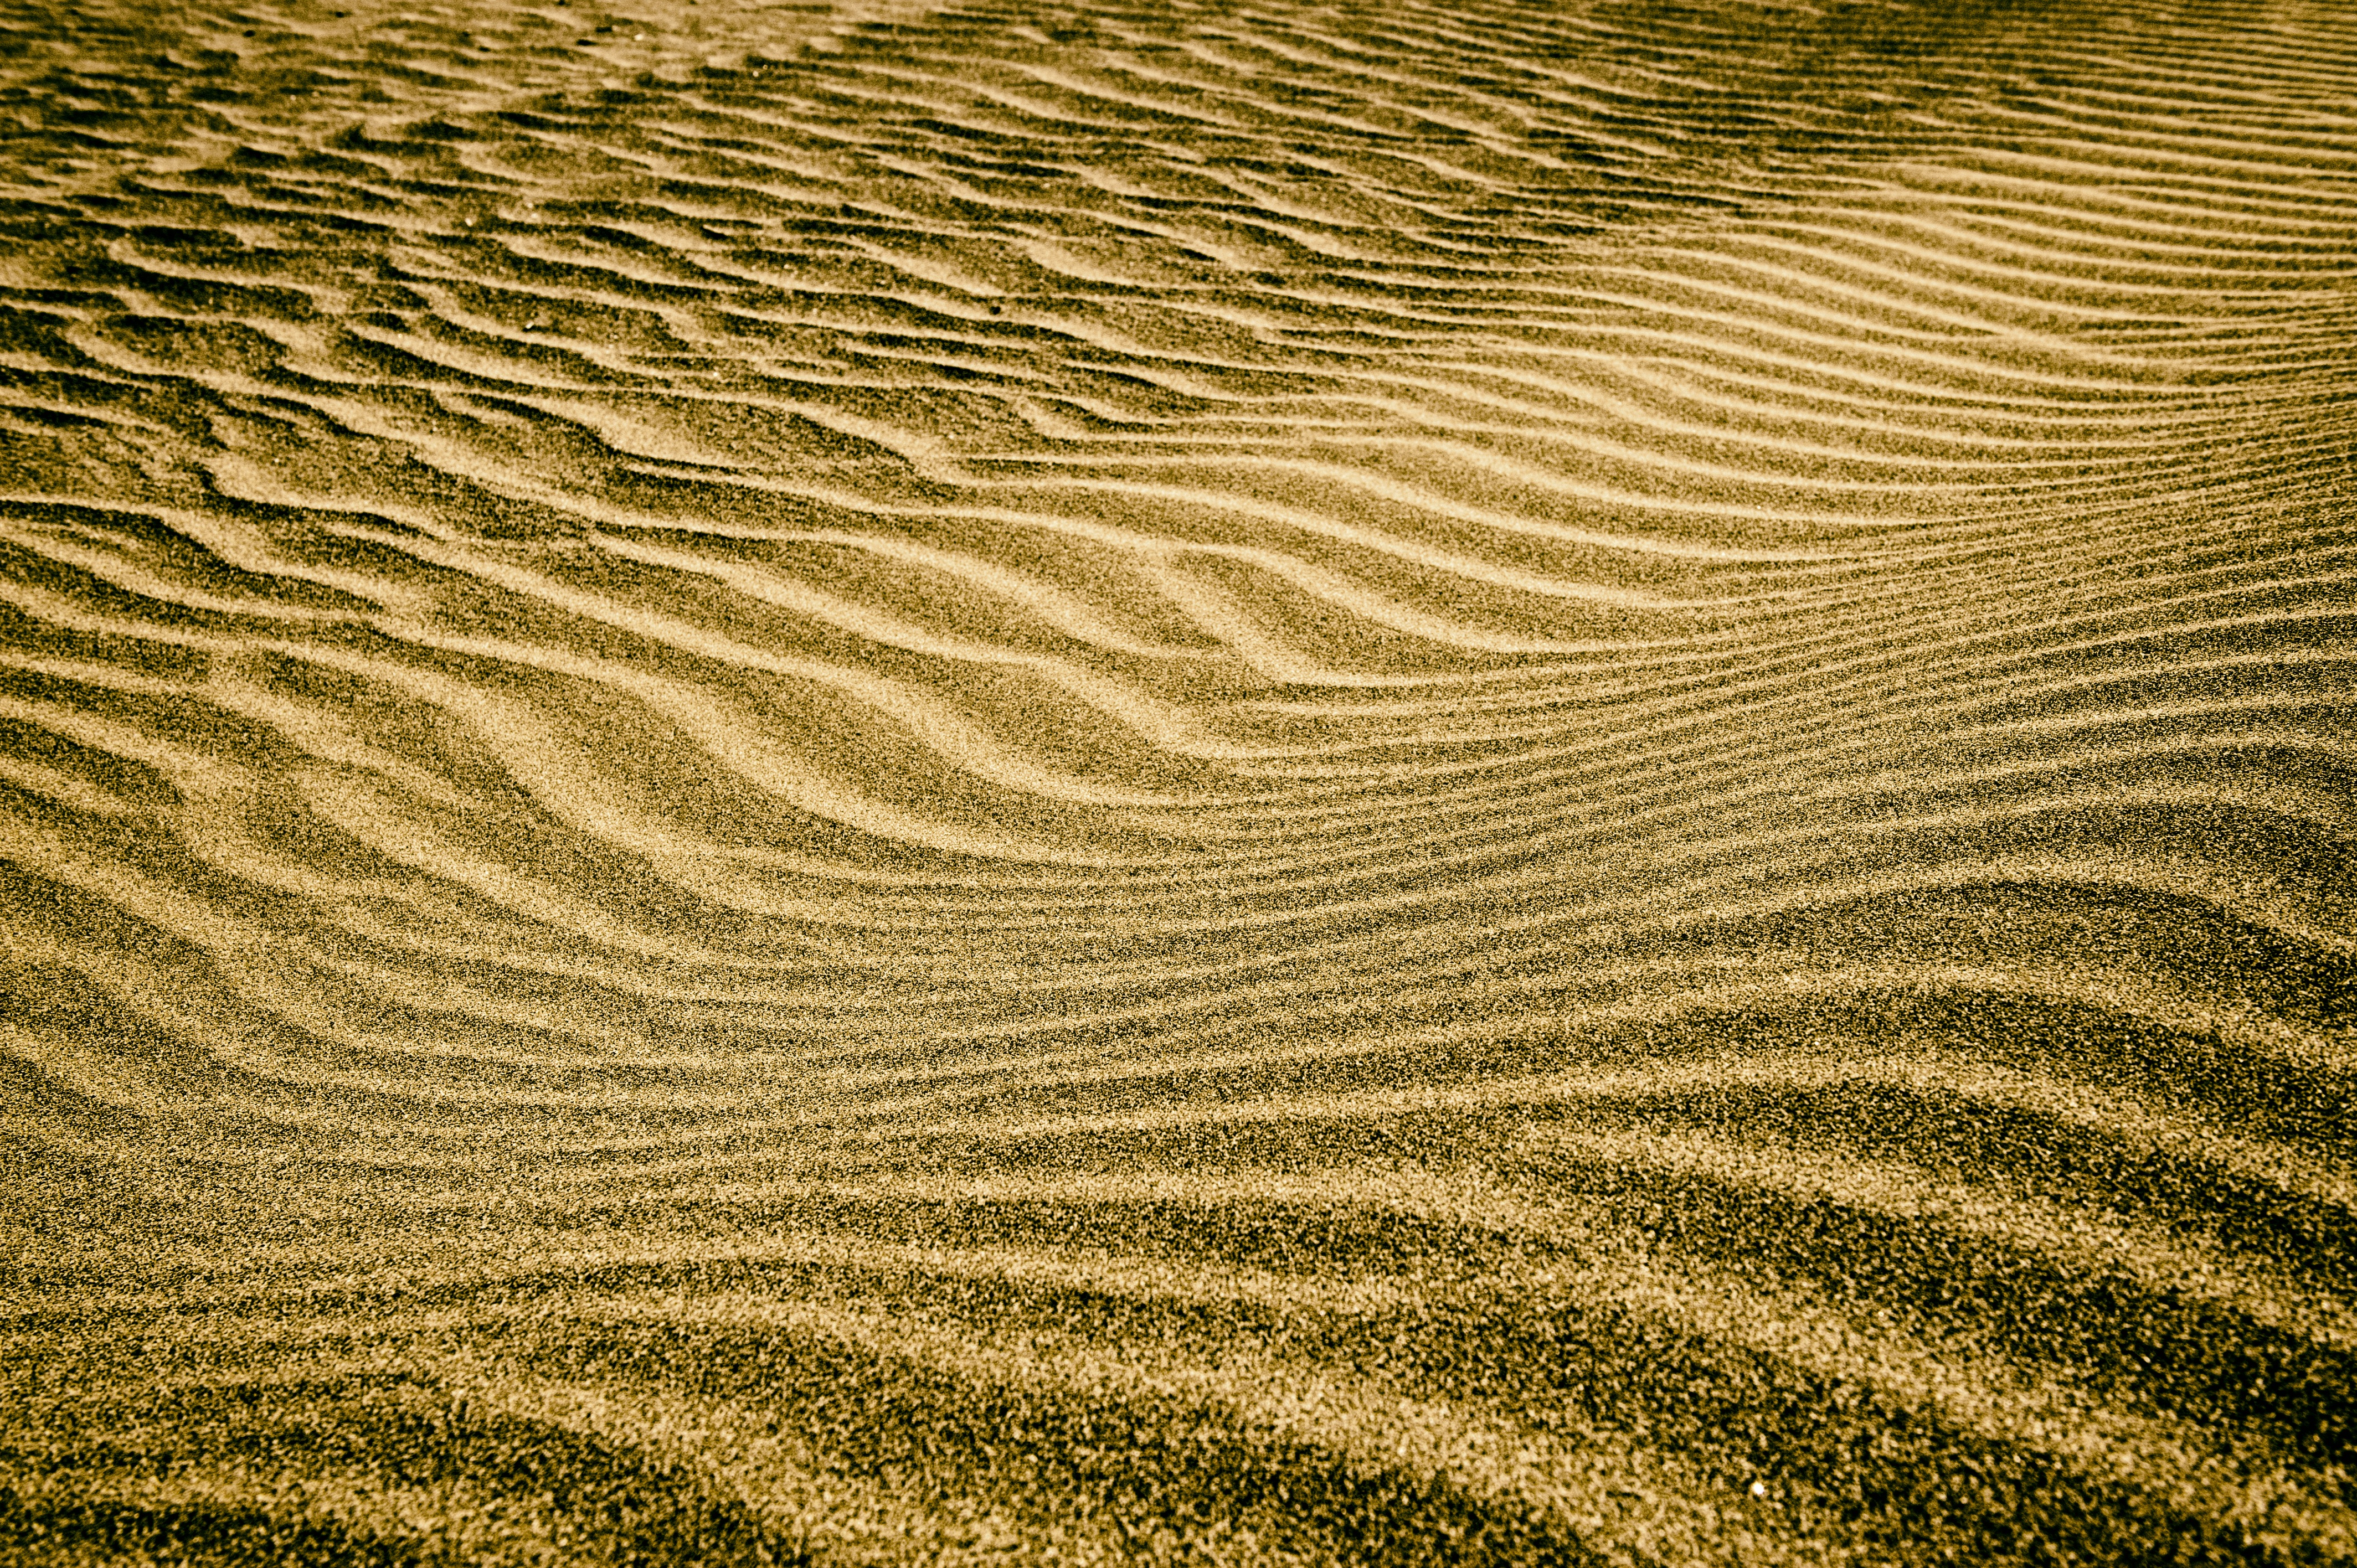
landscape, grass, sand, wood, field, texture, leaf, desert, green, crop, soil, agriculture, material, gold, habitat, ecosystem, flooring, wen lu, natural environment, grass family